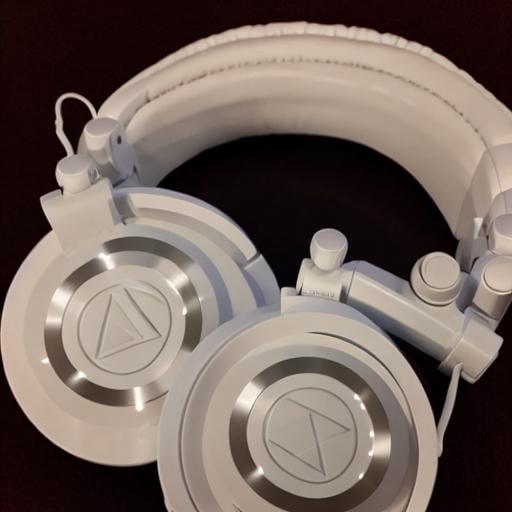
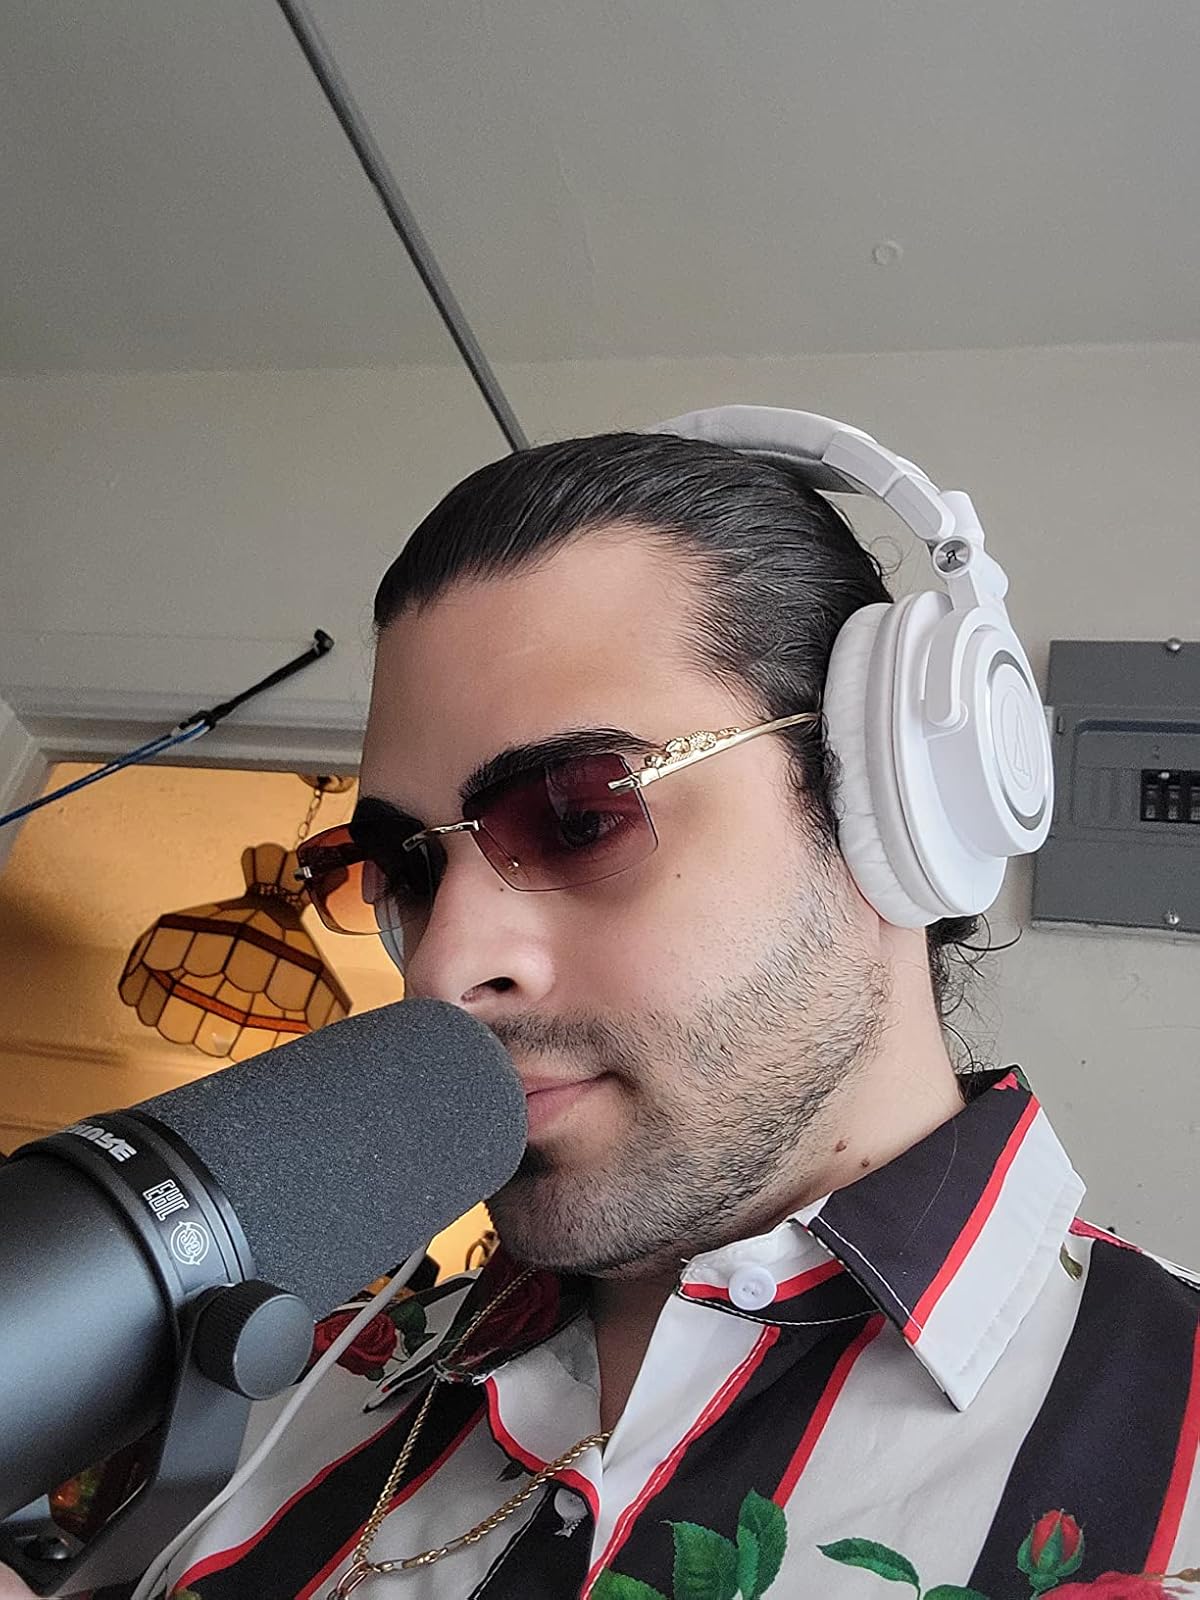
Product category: headphones
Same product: no